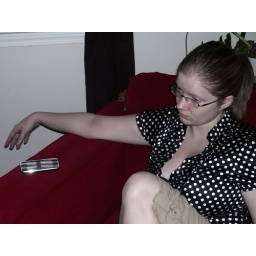
Miranda sad in the red chair